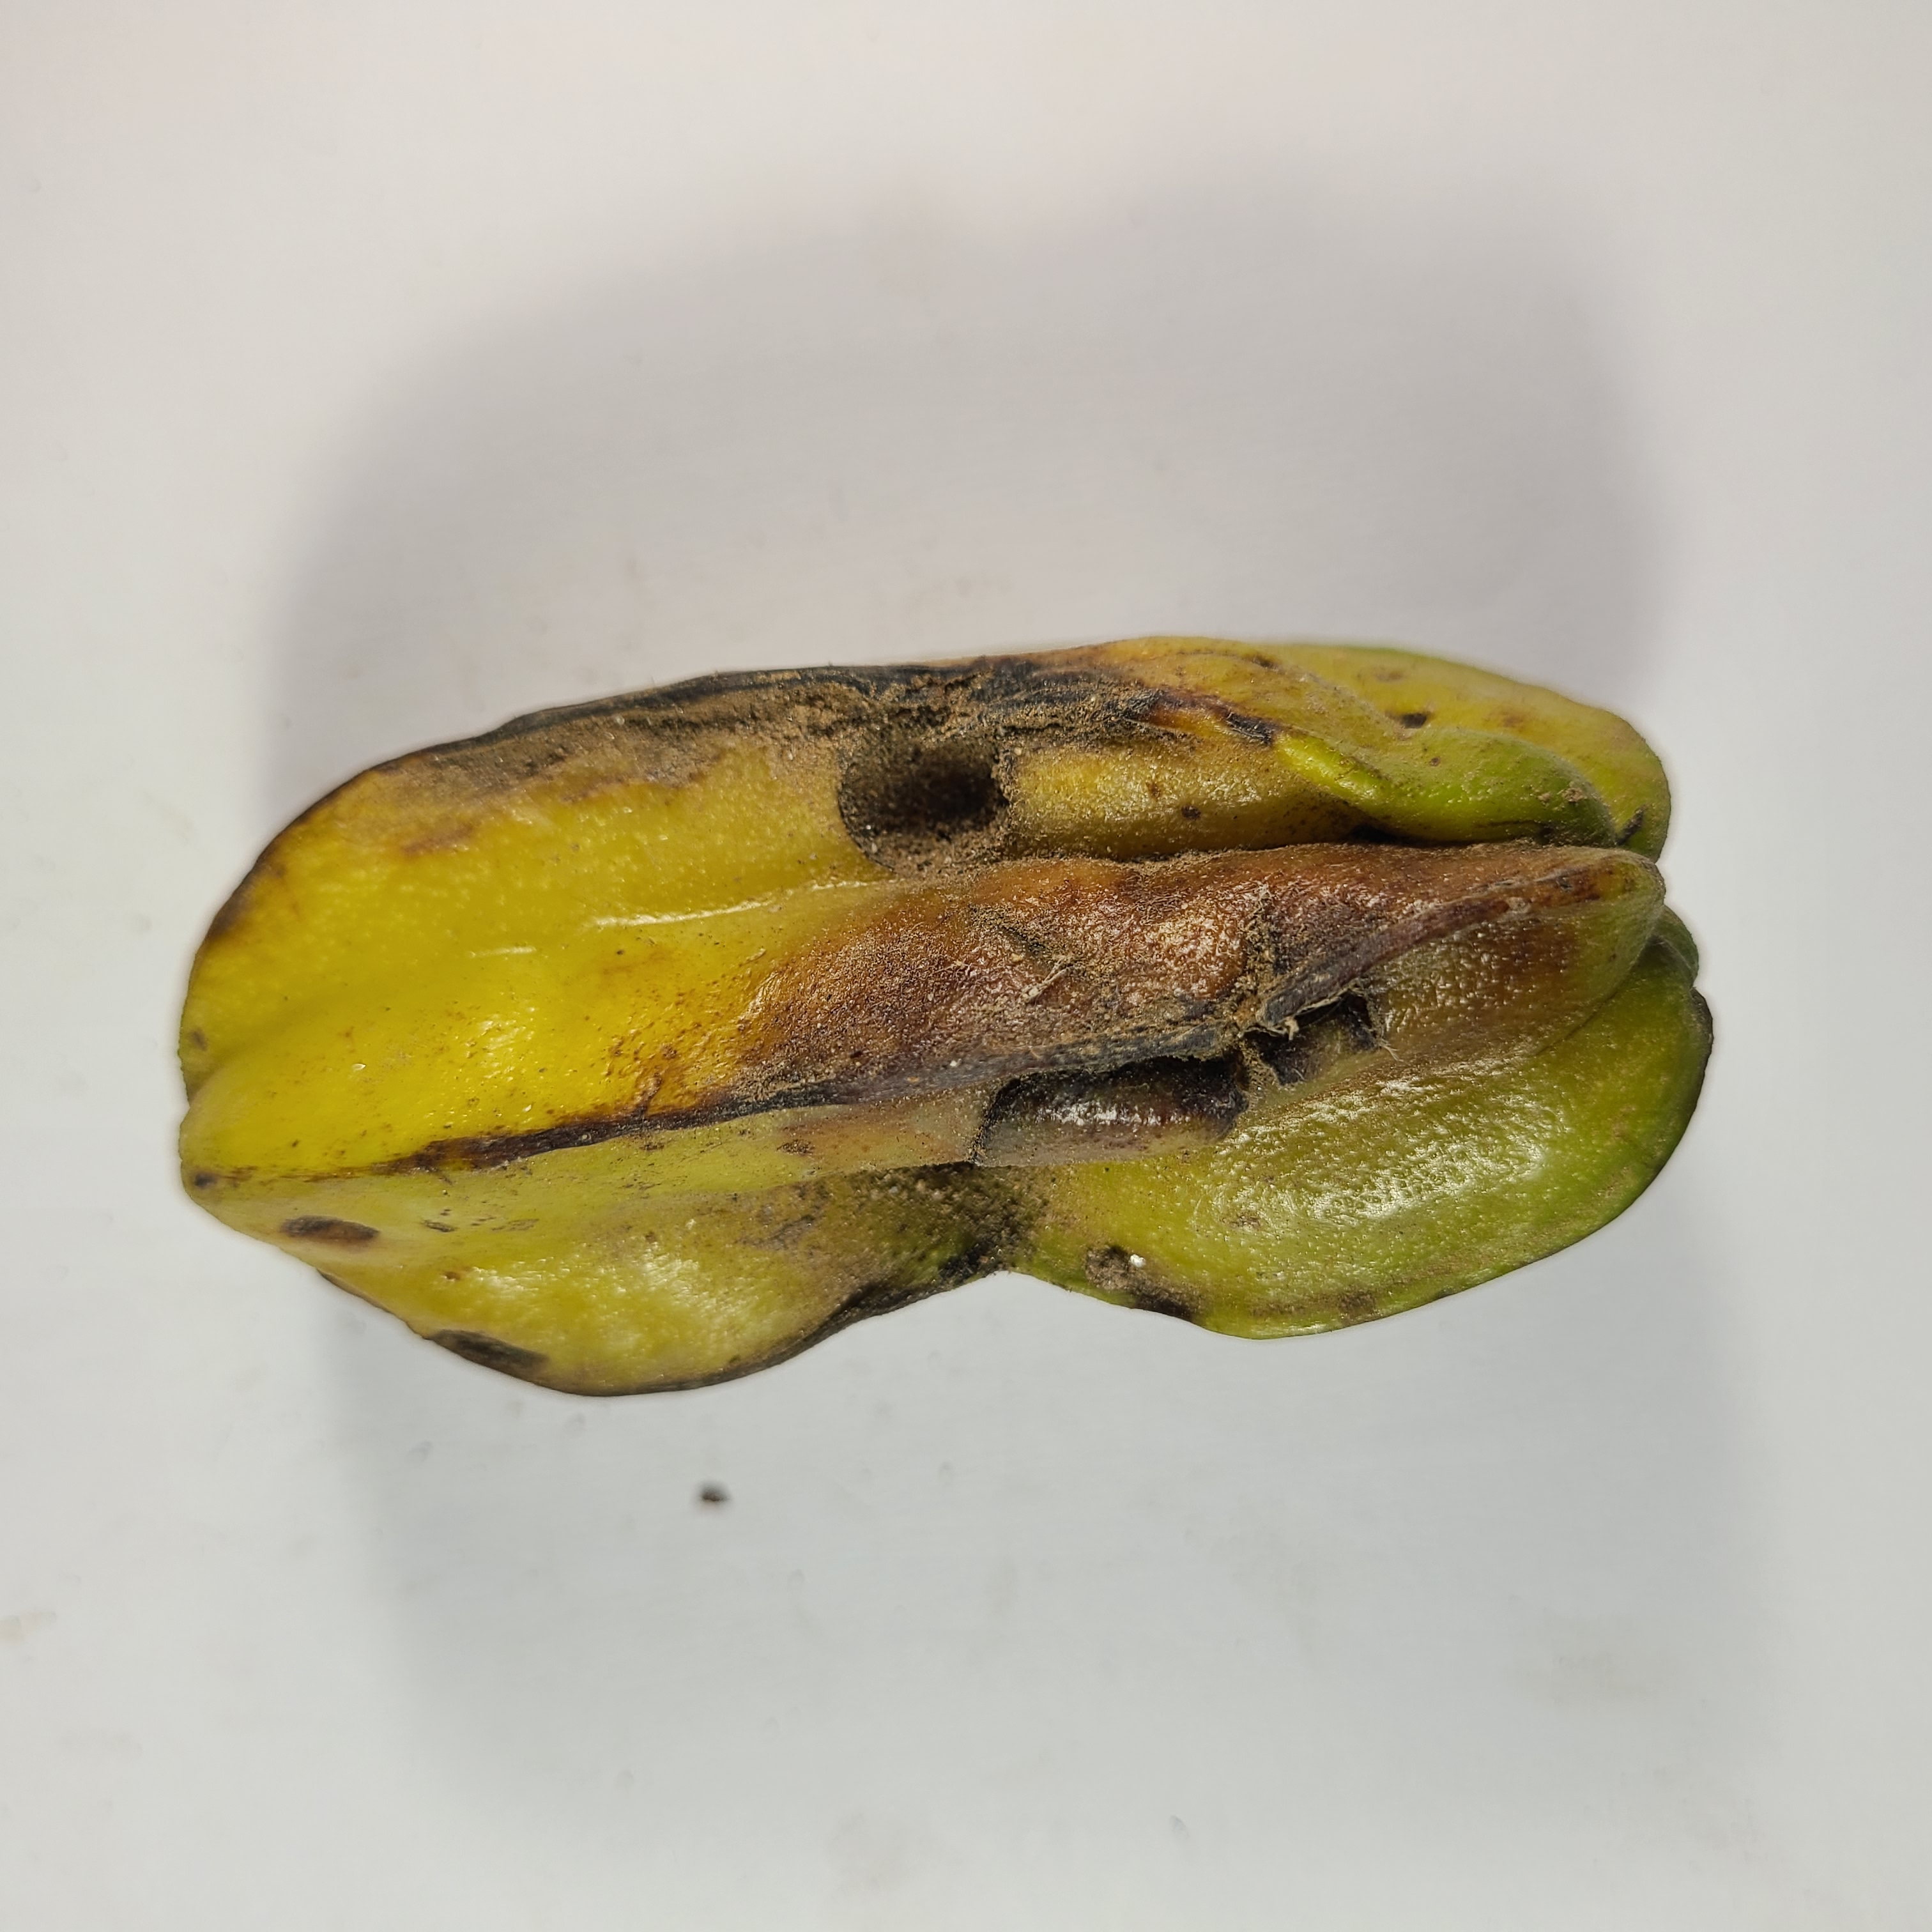
Label: Unhealthy Fruits